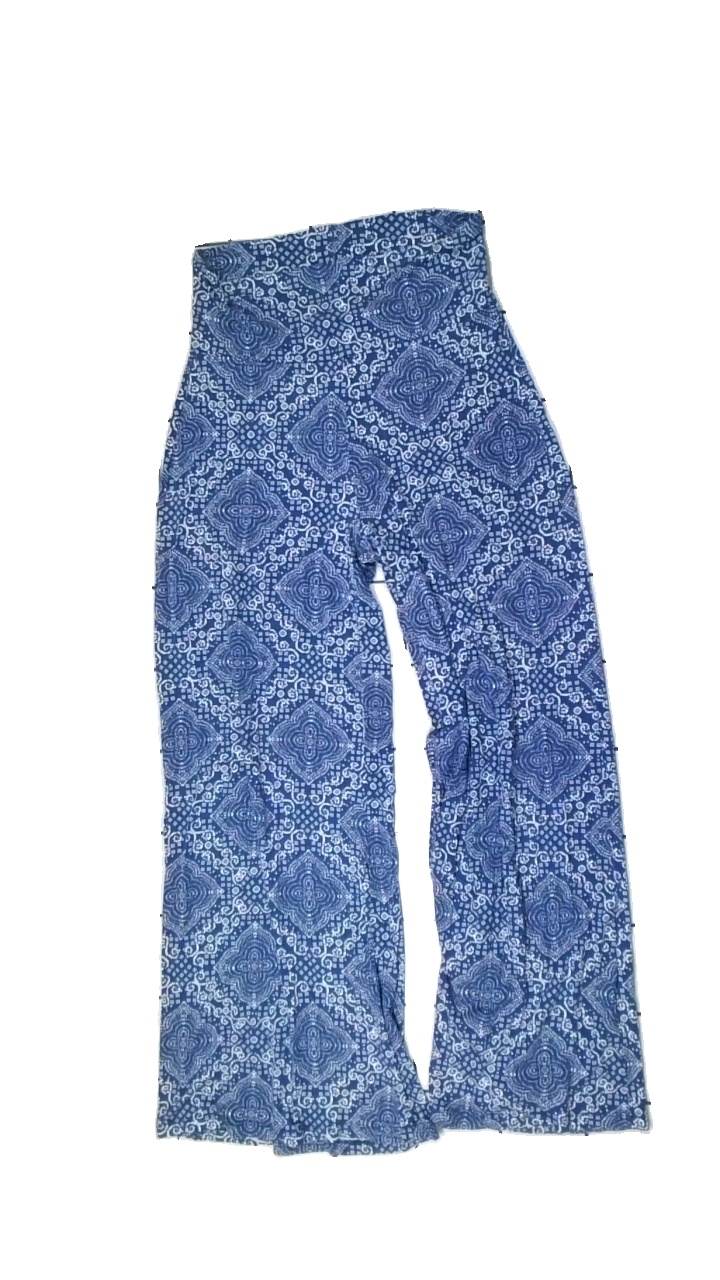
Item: Trousers (Ladies)
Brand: Indiska
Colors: Blue, White
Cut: Regular, Loose
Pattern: Floral print
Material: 100% viscose
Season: All
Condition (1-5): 3
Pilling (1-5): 3
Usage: Reuse
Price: <50